Black Peter (card game)

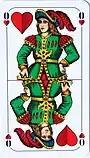

Special Black Peter packs usually consist of 31 or 37 cards: the 'Black Peter' and 15 or 18 pairs of cards. Instead of proprietary playing cards, a pack of traditional French cards may be used with a Joker as the Black Peter, or one card removed to make a particular pair incomplete.